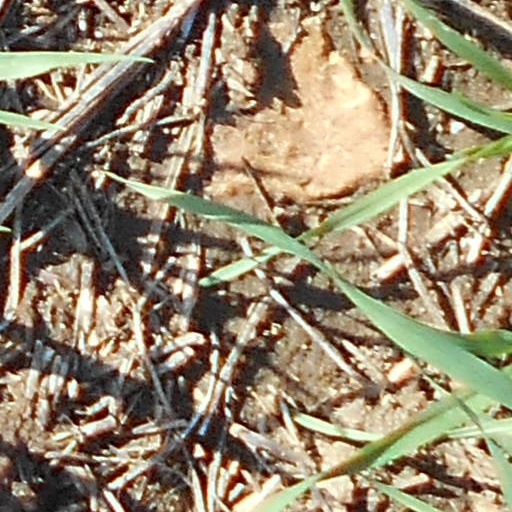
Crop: wheat